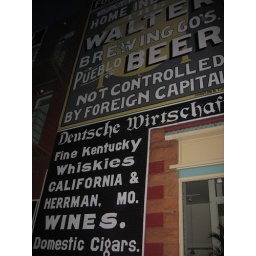
restored sign on brick building in old town pueblo